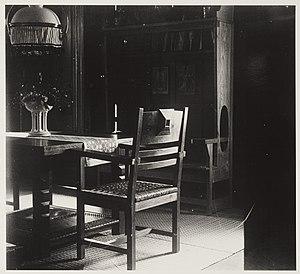
Rafael Masó i Valentí, né le 16 août 1880 à Gérone et mort le 13 juillet 1935 dans la même ville, est un architecte espagnol de Catalogne.